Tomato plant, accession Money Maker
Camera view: bottom (45 deg); turntable rotation: 120 degrees
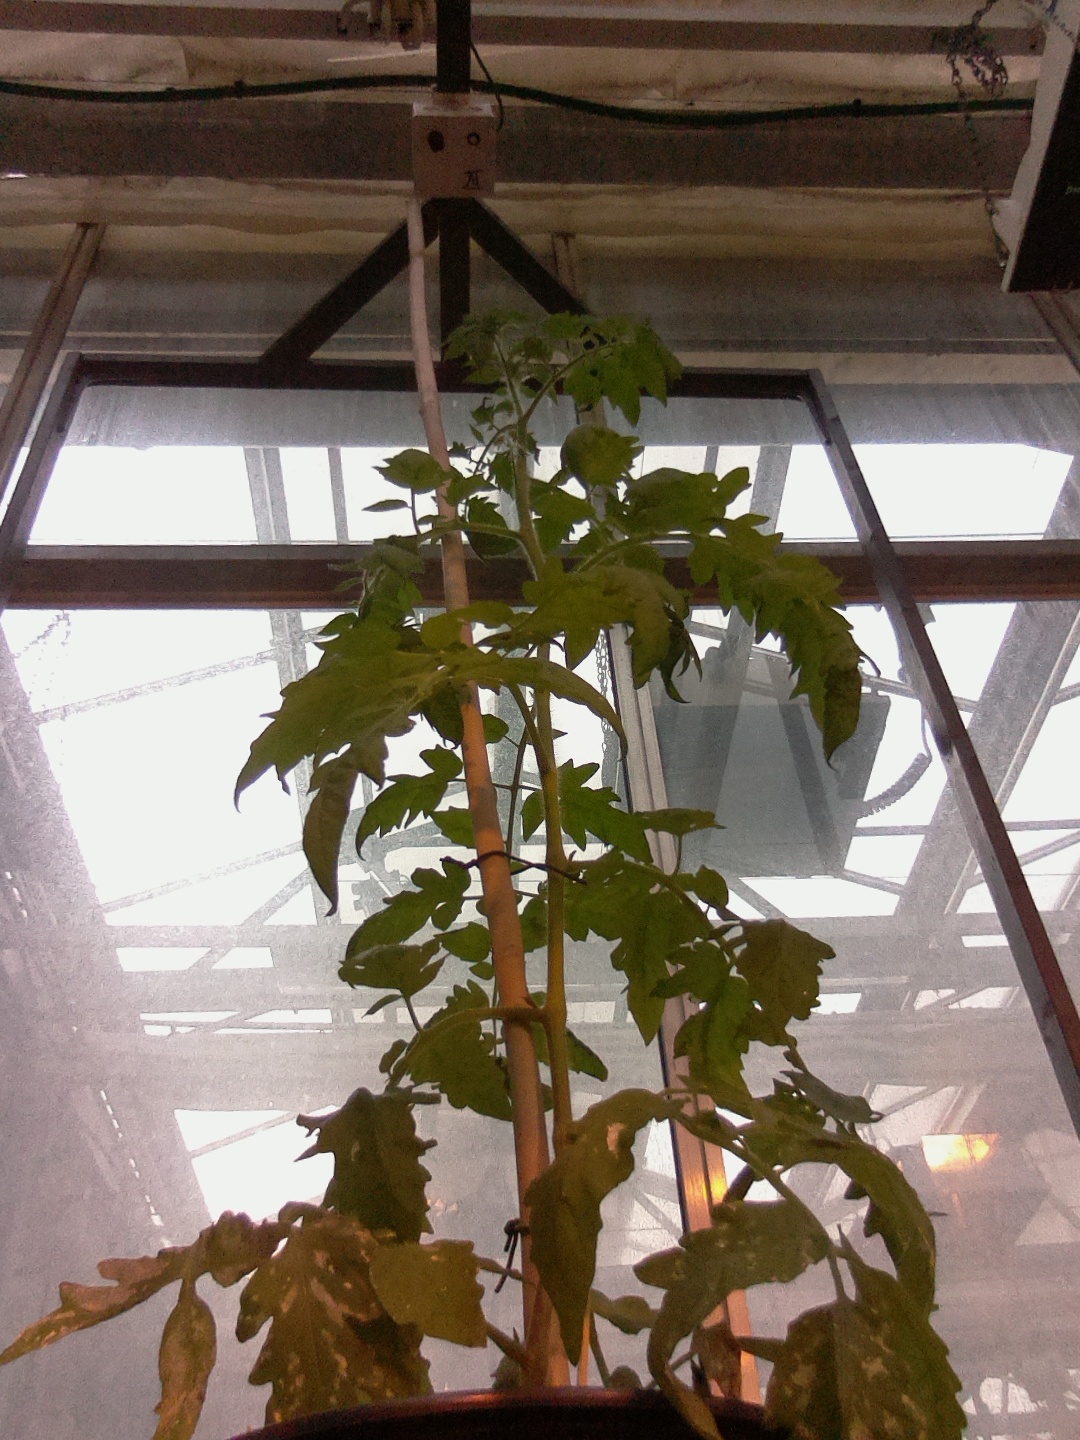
BBCH growth stage 60: First flowers open